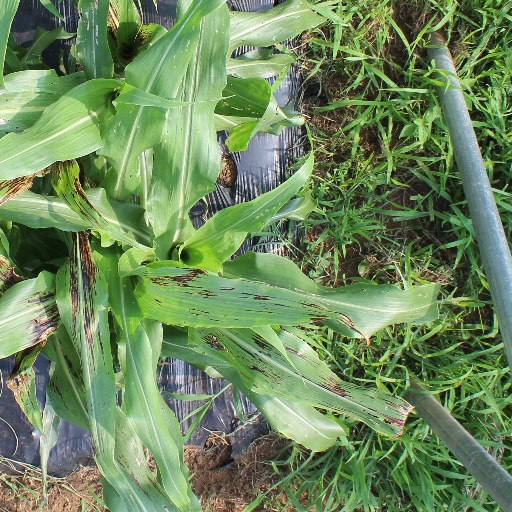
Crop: sorghum